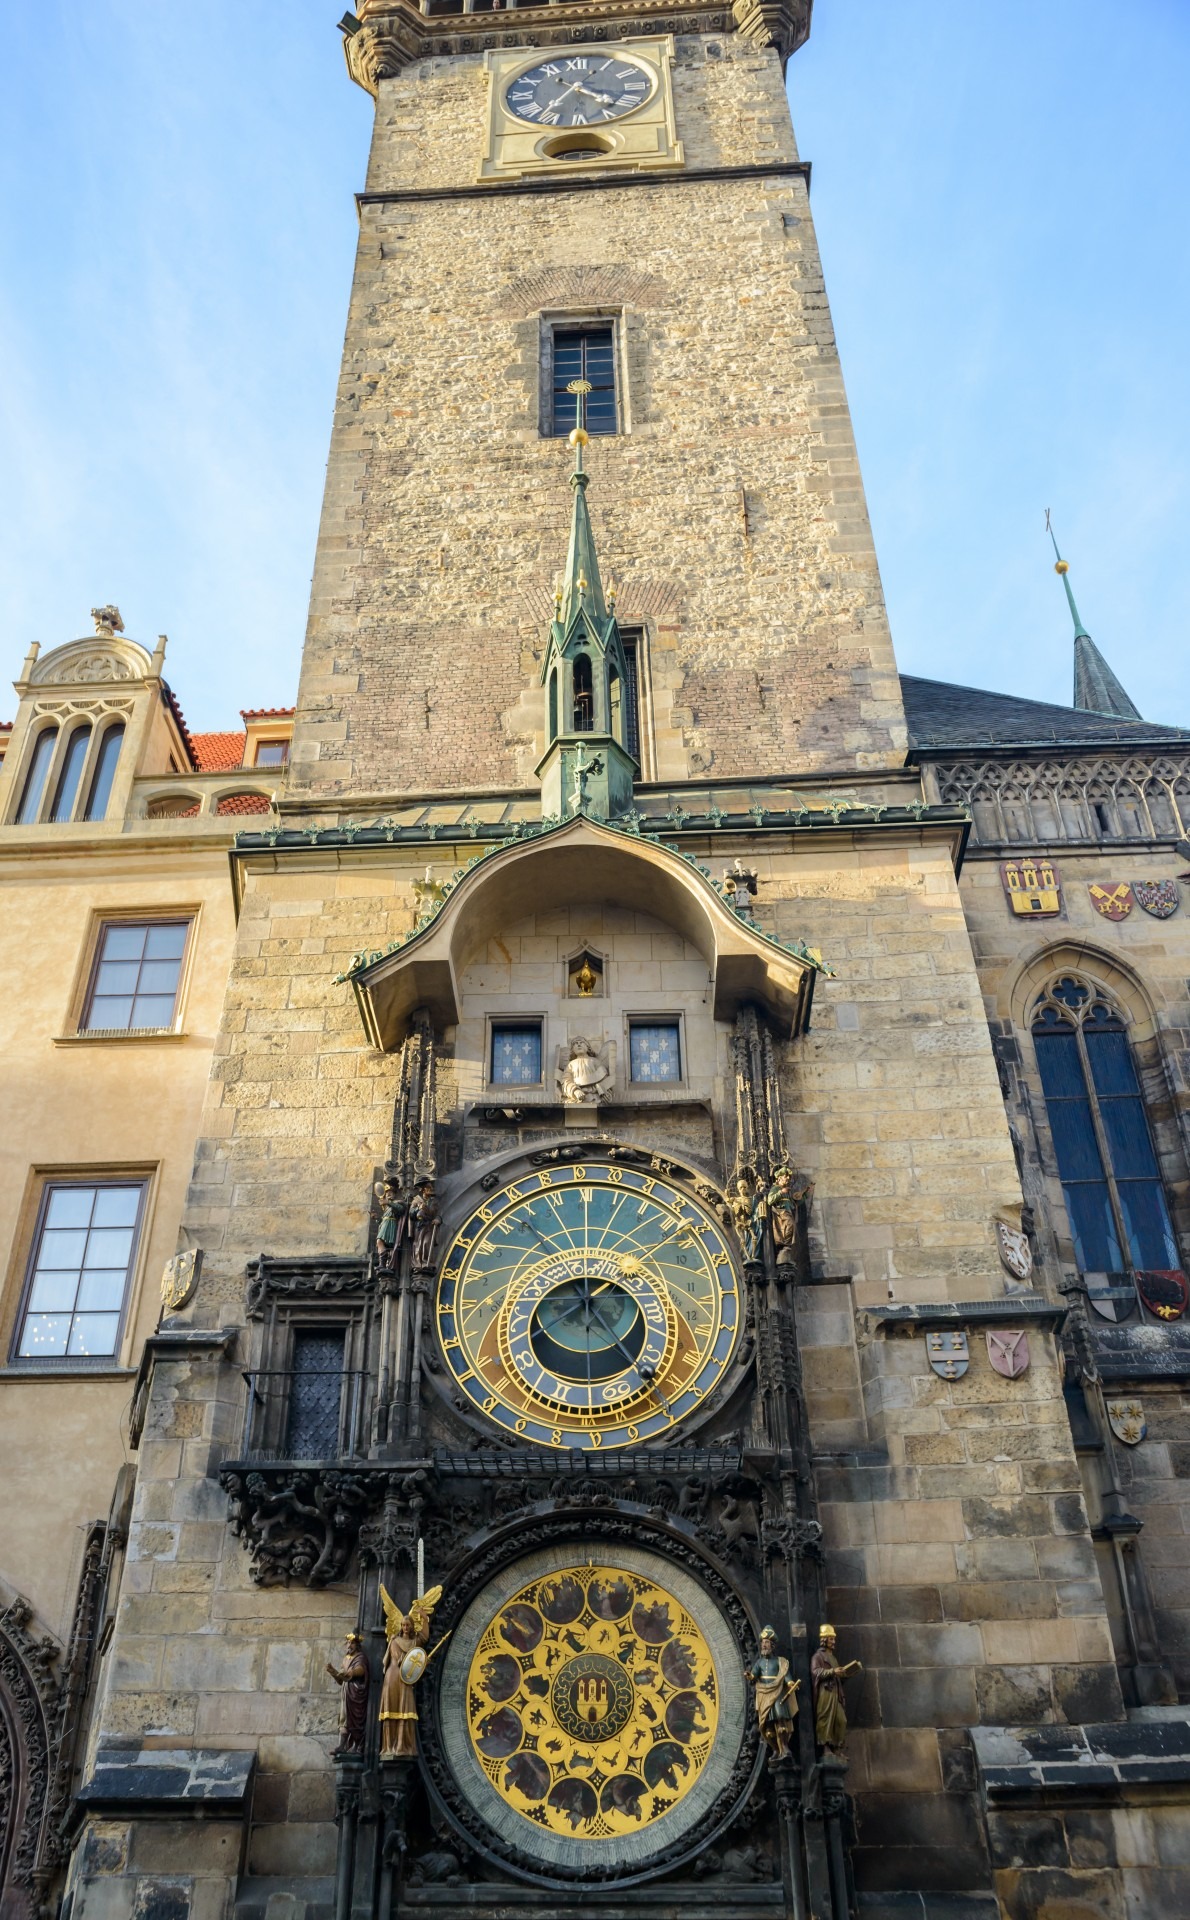
architecture, town, clock, building, tower, landmark, facade, church, cathedral, prague, place of worship, clock tower, bell tower, art, spire, steeple, history, basilica, diligence, astronomical clock